Mixco Viejo

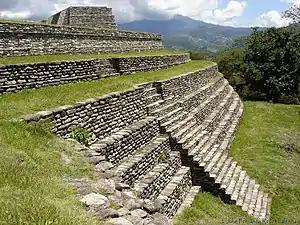
Outer wall of Group B of Mixco Viejo (Jilotepeque Viejo)

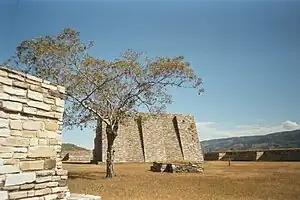
View of Group A of Mixco Viejo (Jilotepeque Viejo)

Mixco Viejo ("Old Mixco"), occasionally spelt Jilotepeque Viejo, is an archaeological site in the north east of the Chimaltenango department of Guatemala, some to the north of Guatemala City and from the junction of the rivers Pixcaya and Motagua. It is a moderate sized ruined city of the Postclassic Maya civilization.